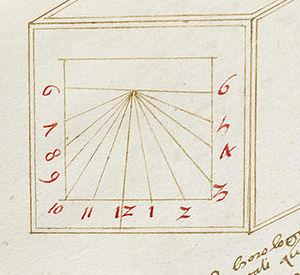
Cadran solaire méridional d'après manuscrit allemand inconnu
Jean Fusoris, né à Giraumont vers 1365, mort en 1436, est un ecclésiastique scientifique, connu comme constructeur d'instruments astronomiques.